Liesel Westermann

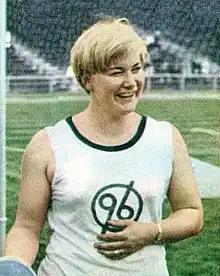
Liesel Westermann in 1968

Lieselotte "Liesel" Westermann-Krieg (born Westermann on 2 November 1944) is a retired German discus thrower. She held the world record from 5 November 1967 to 12 August 1971, with a two-month break in 1968 and competed at two Olympic Games.